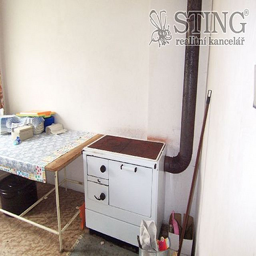
A white old fashioned stove next to a wooden table.
A kitchen with a woodburning stove with a chimney.
A PIPE STOVE IS IN THE HOUSE
some type of stove in an empty dingy kitchen
There is a table and a coal stove in the kitchen.